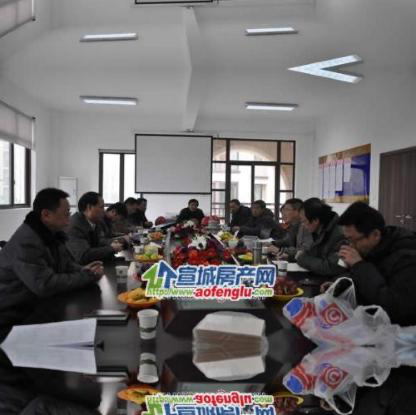
Objects in the image:
label: head
label: head
label: head
label: head
label: head
label: head
label: head
label: head
label: head
label: head
label: head